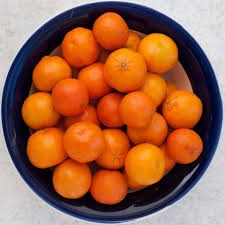
Label: mandarine